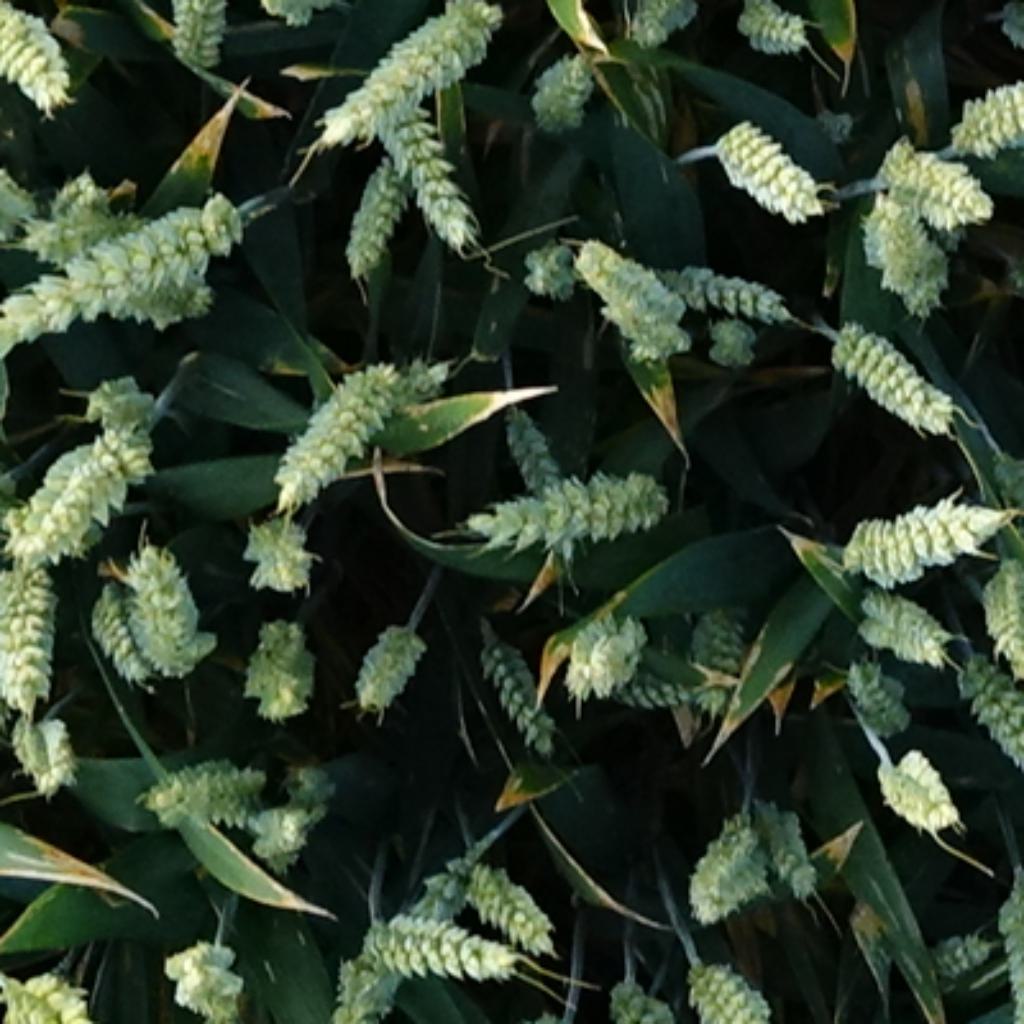
Country: France
Location: VSC
Wheat development stage: Filling - Ripening